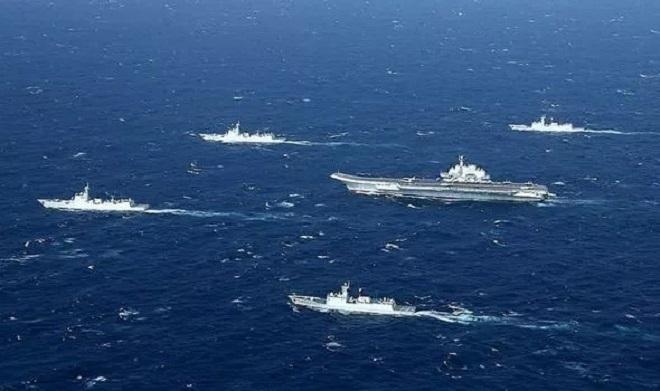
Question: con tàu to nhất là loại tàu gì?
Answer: con tàu to nhất là con tàu sân bay